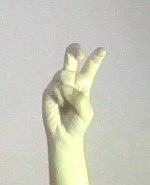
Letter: toot